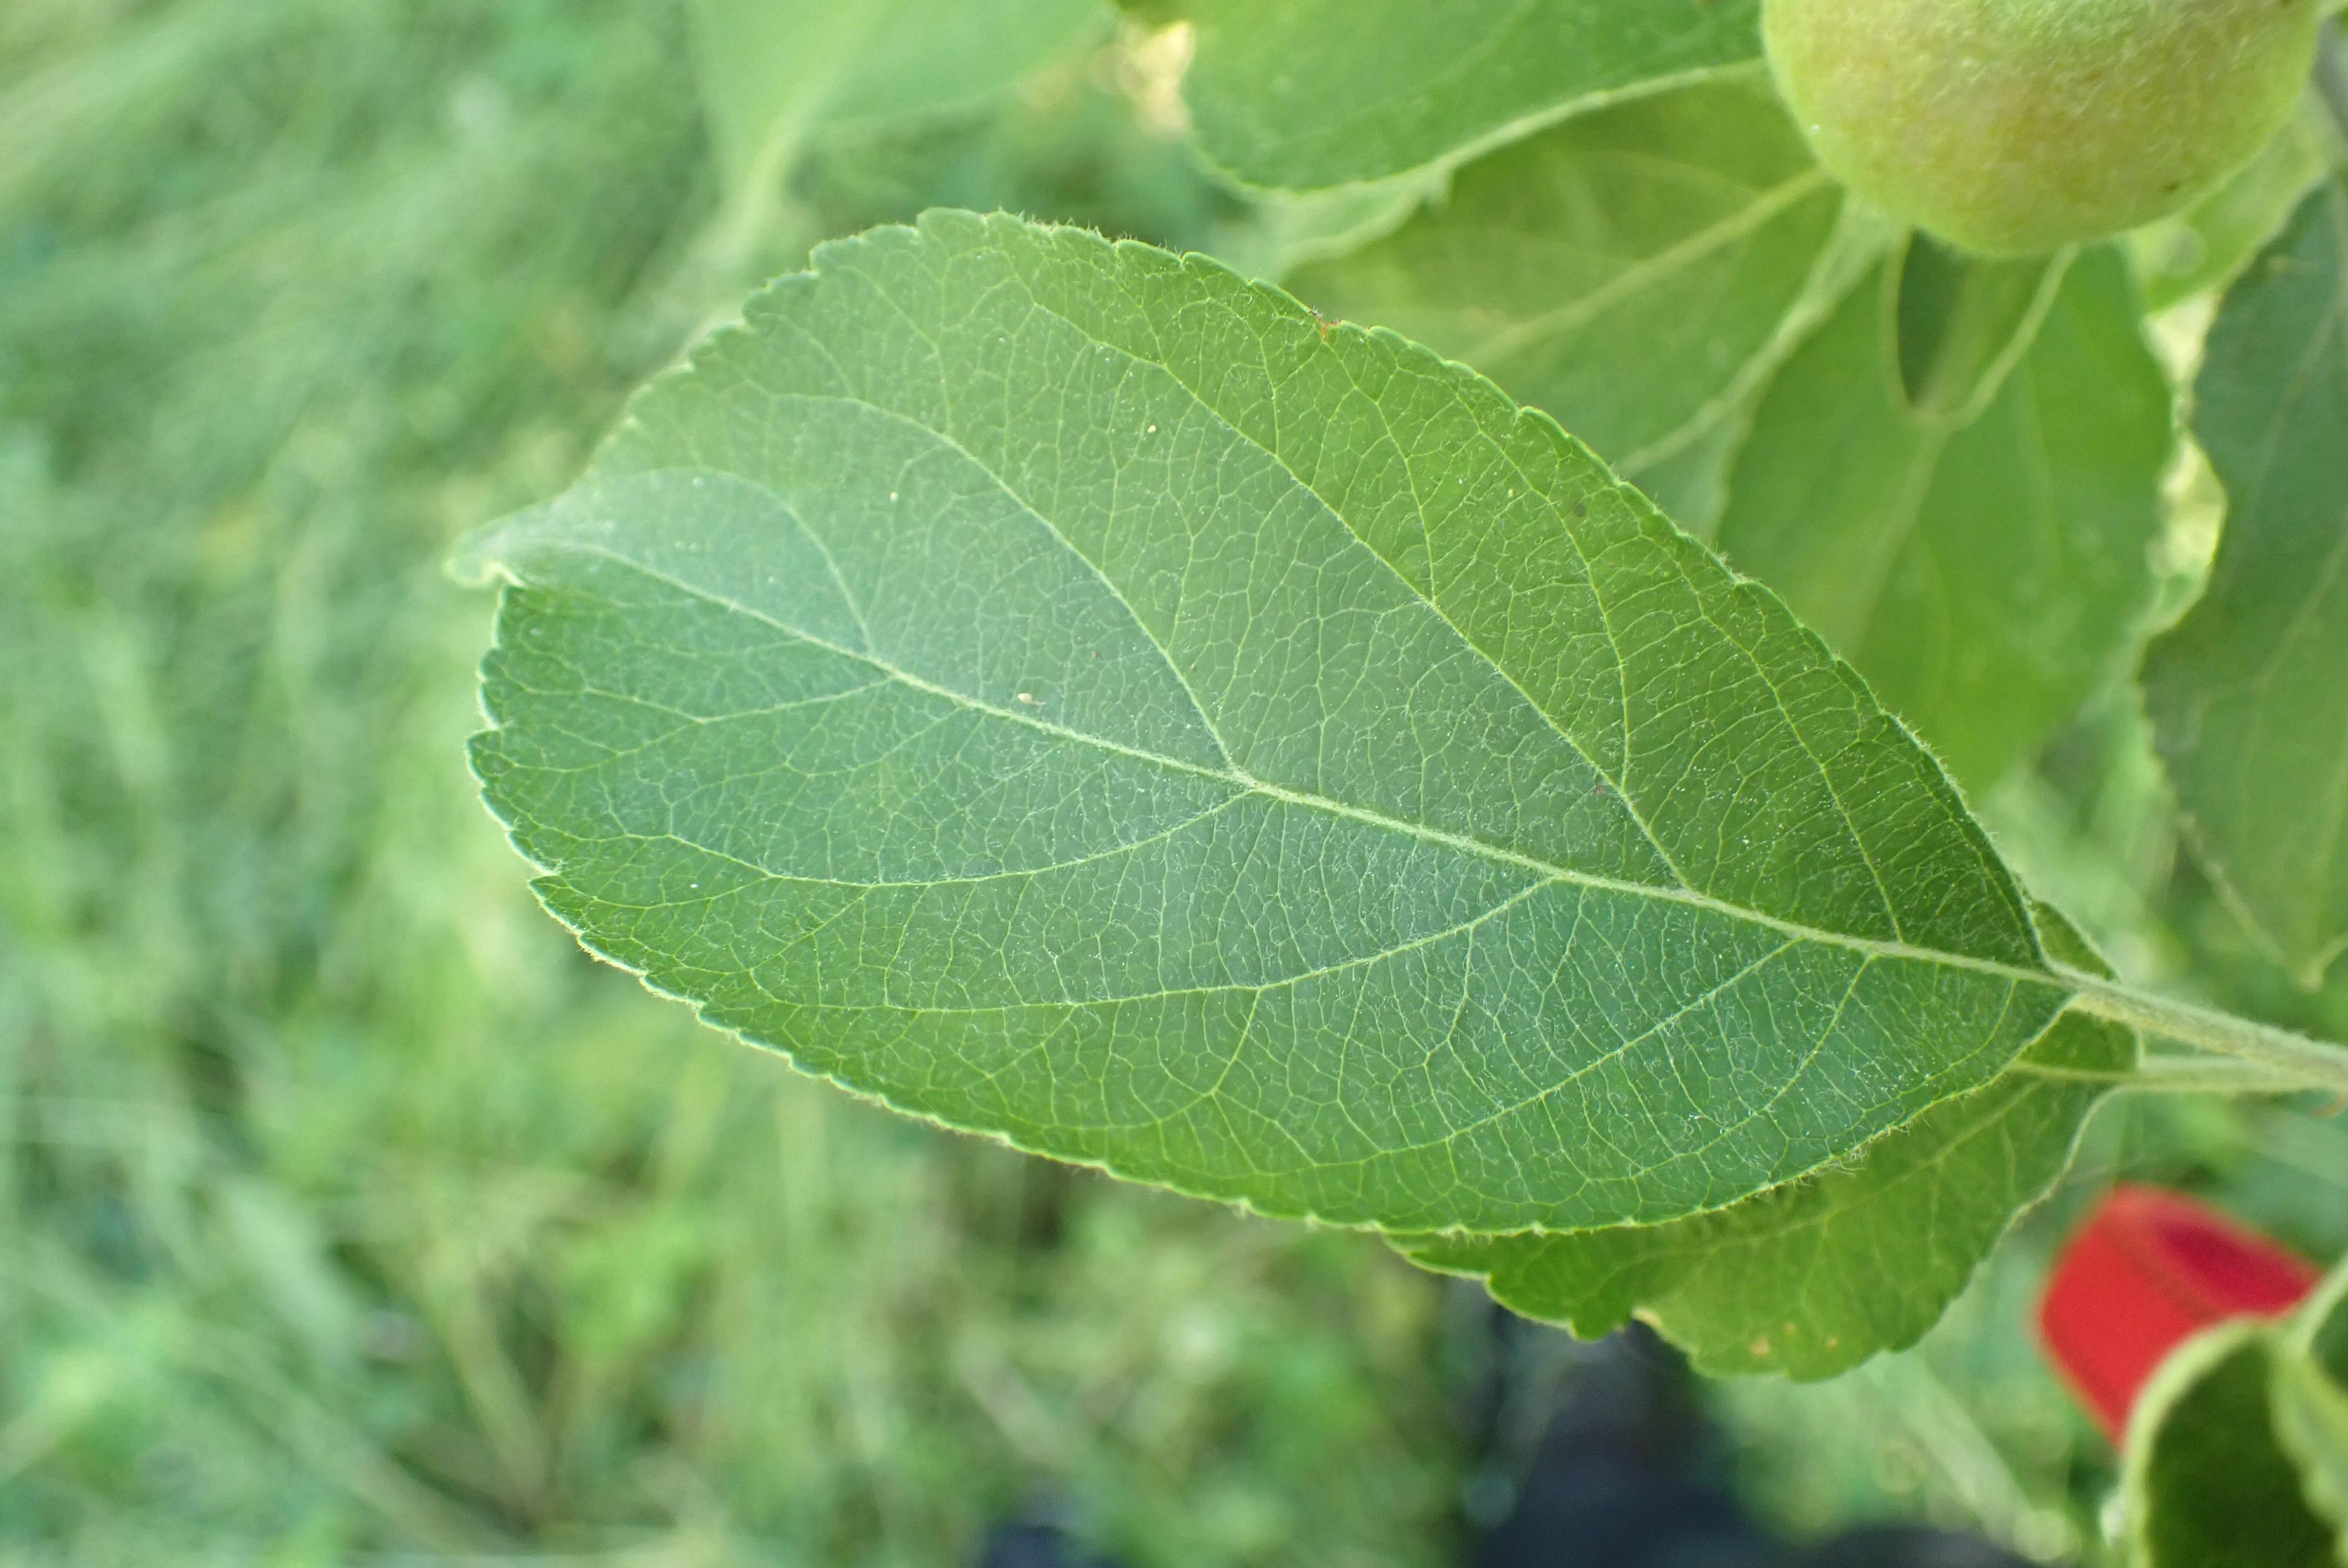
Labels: healthy